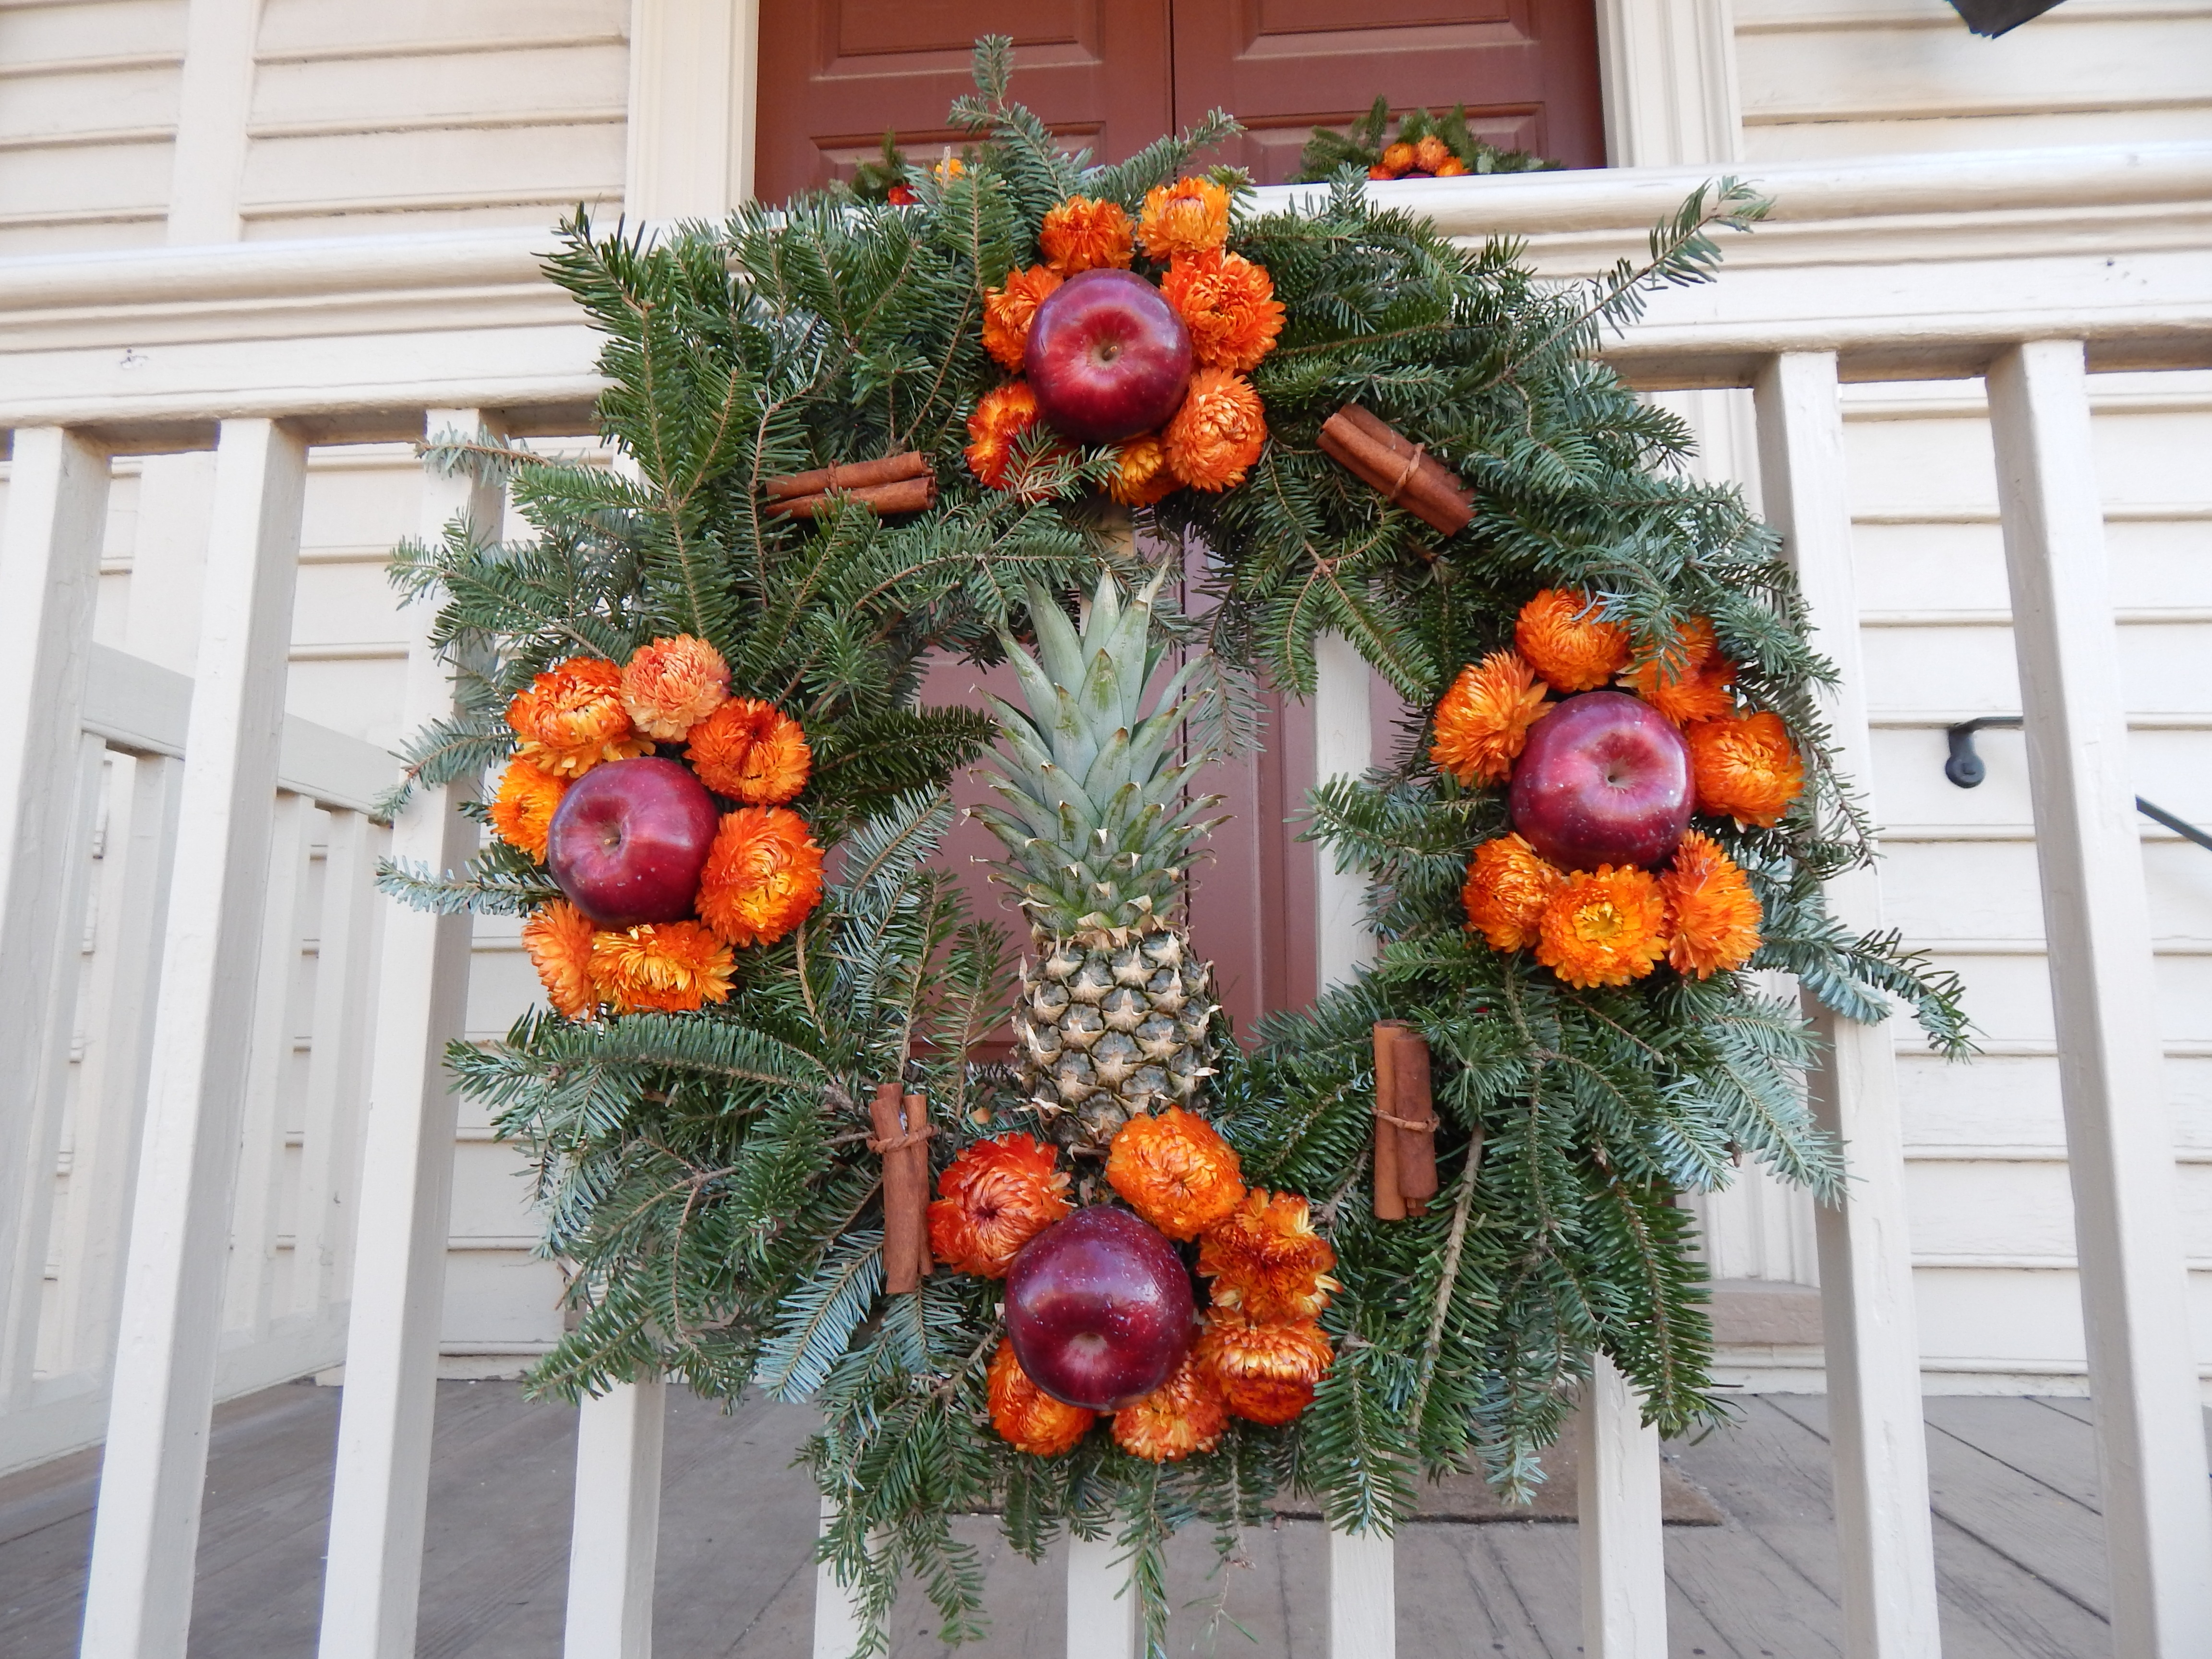
nature, outdoor, branch, winter, flower, home, decoration, natural, holiday, christmas, decor, christmas tree, wreath, christmas decoration, seasonal, december, floristry, traditional, greens, floral design, flower arranging, holiday decorations